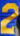
Number: 2